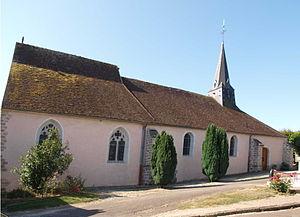
La Celle-Saint-Cyr (Yonne)
La Celle-Saint-Cyr est une commune française située dans le département de l'Yonne en région Bourgogne-Franche-Comté.